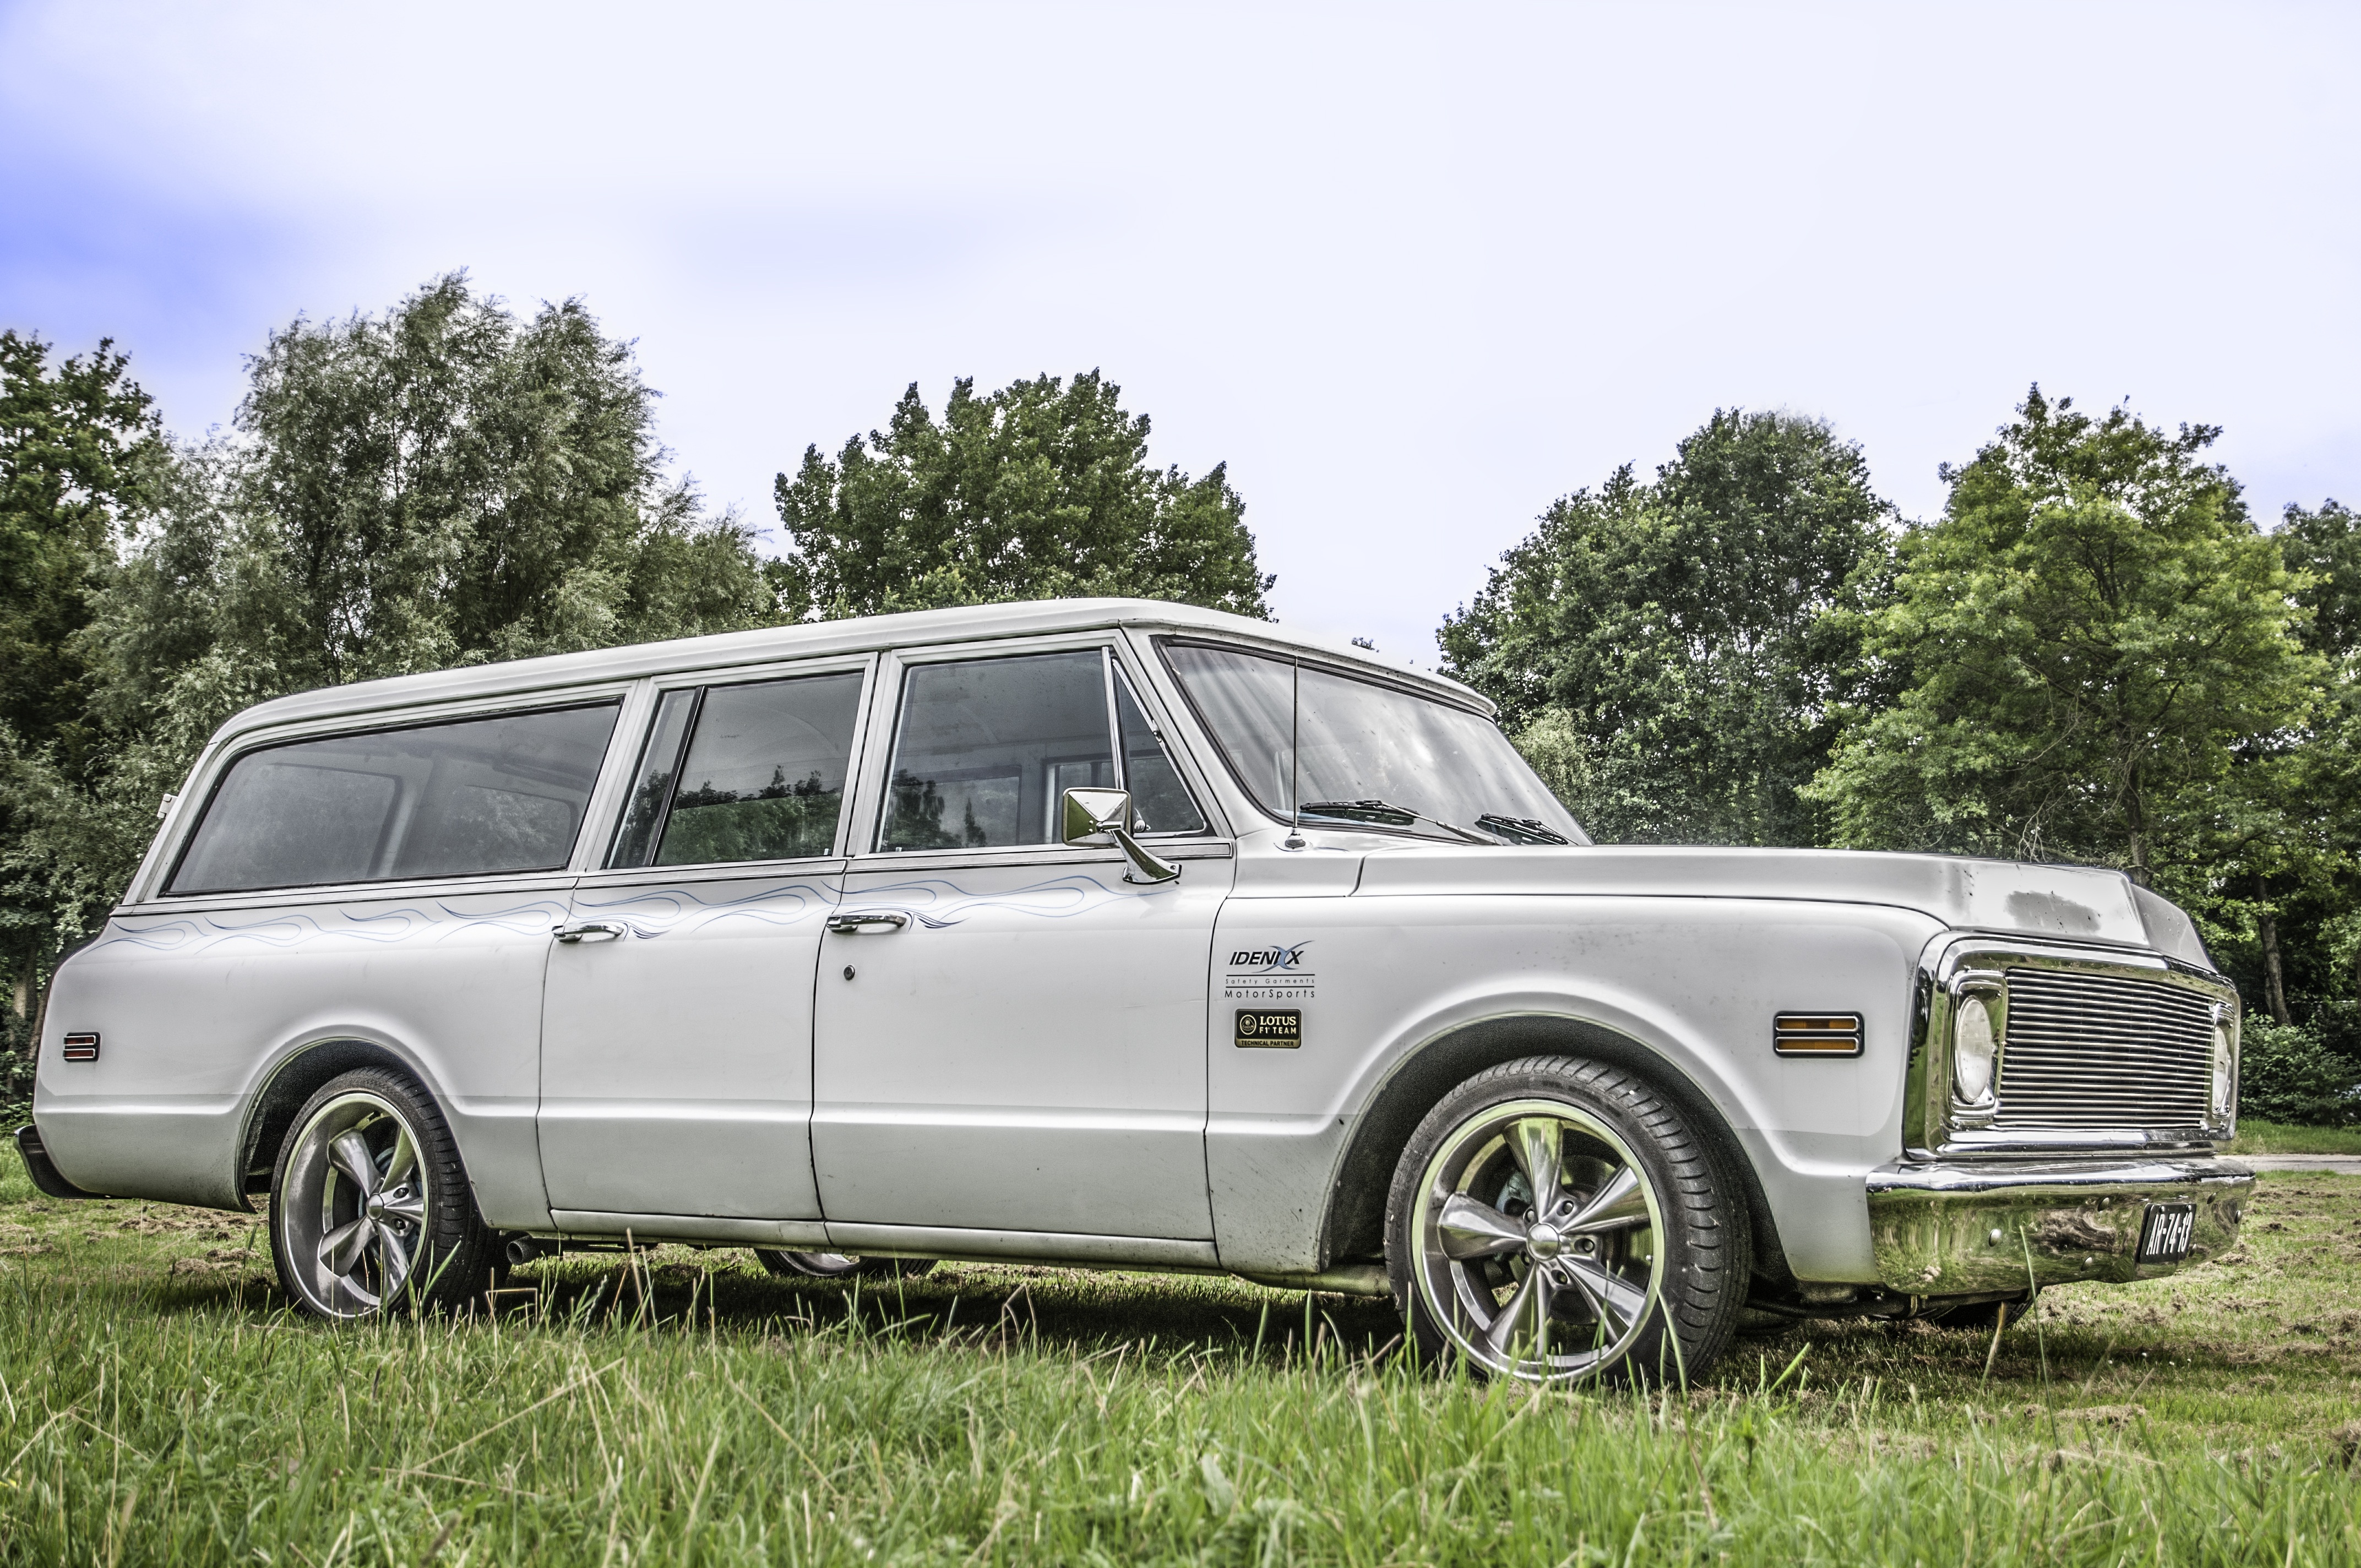
white, car, vehicle, hdr, sedan, classic, sport utility vehicle, land vehicle, automobile make, automotive exterior, luxury vehicle, family car, compact sport utility vehicle